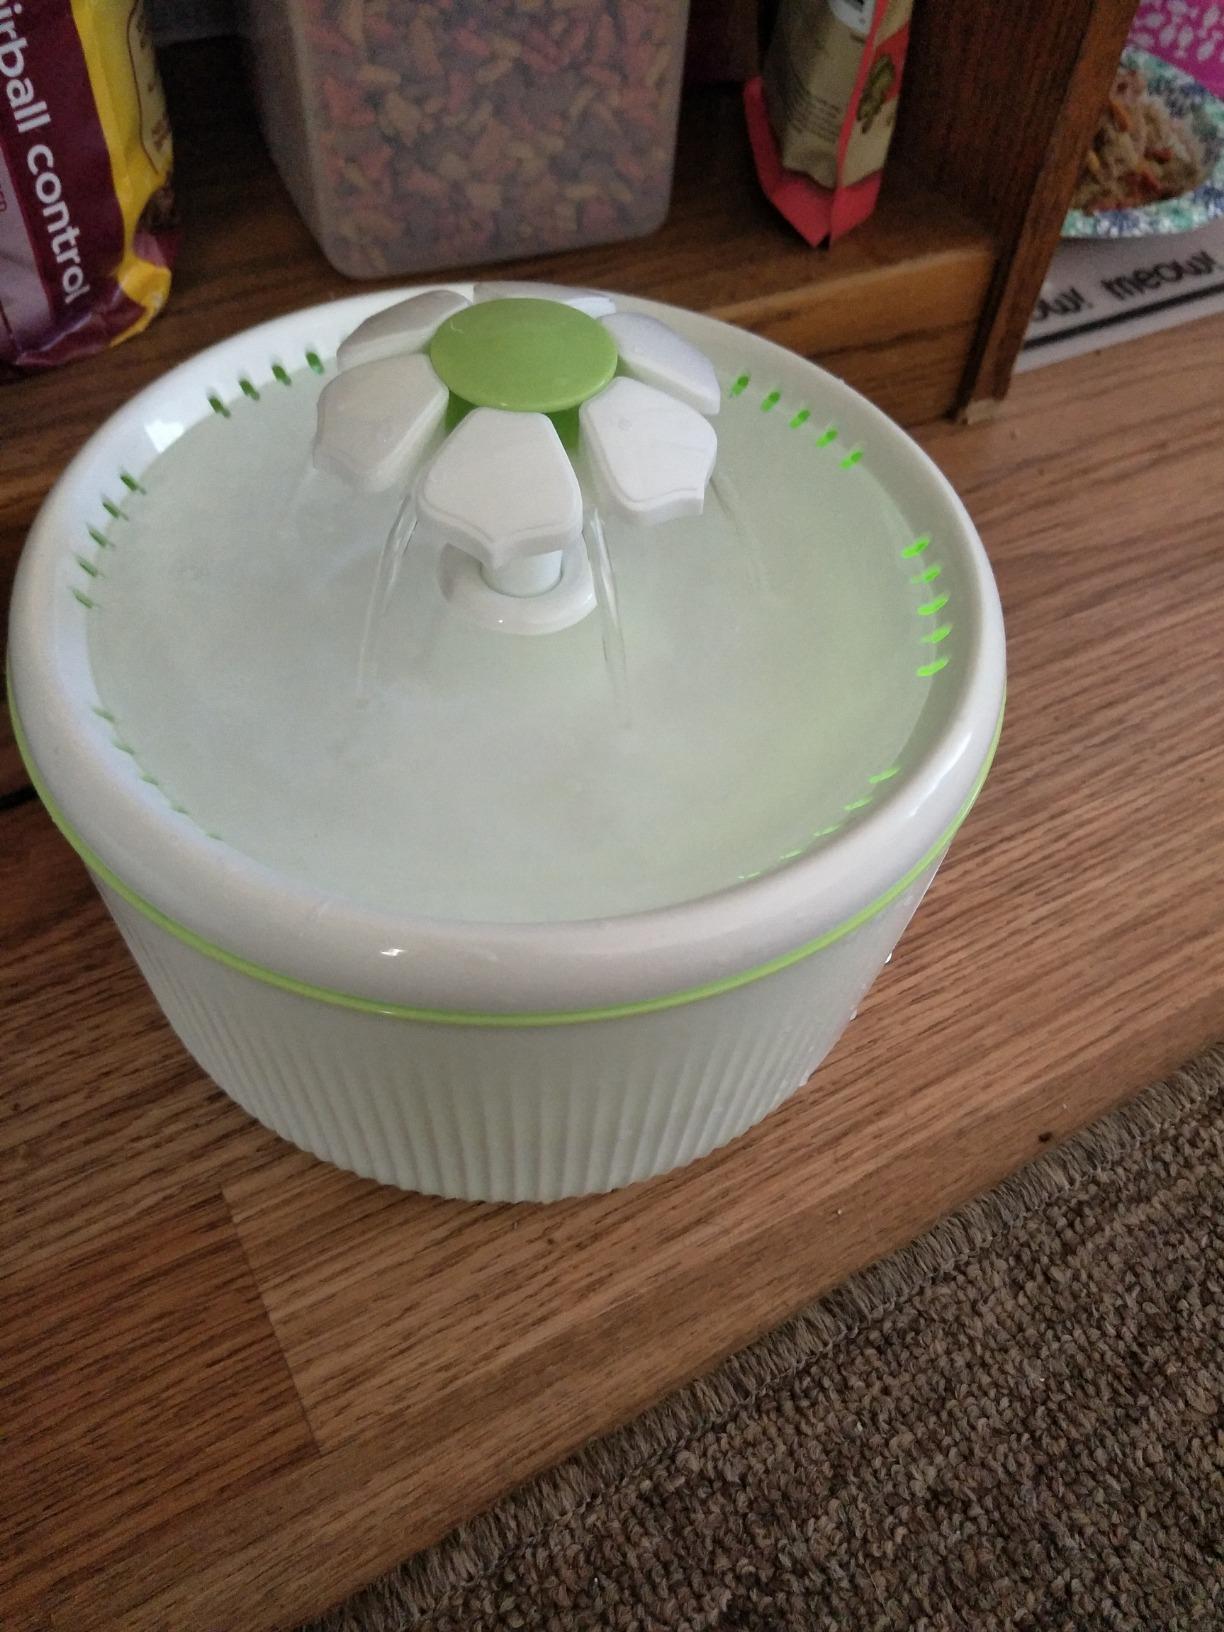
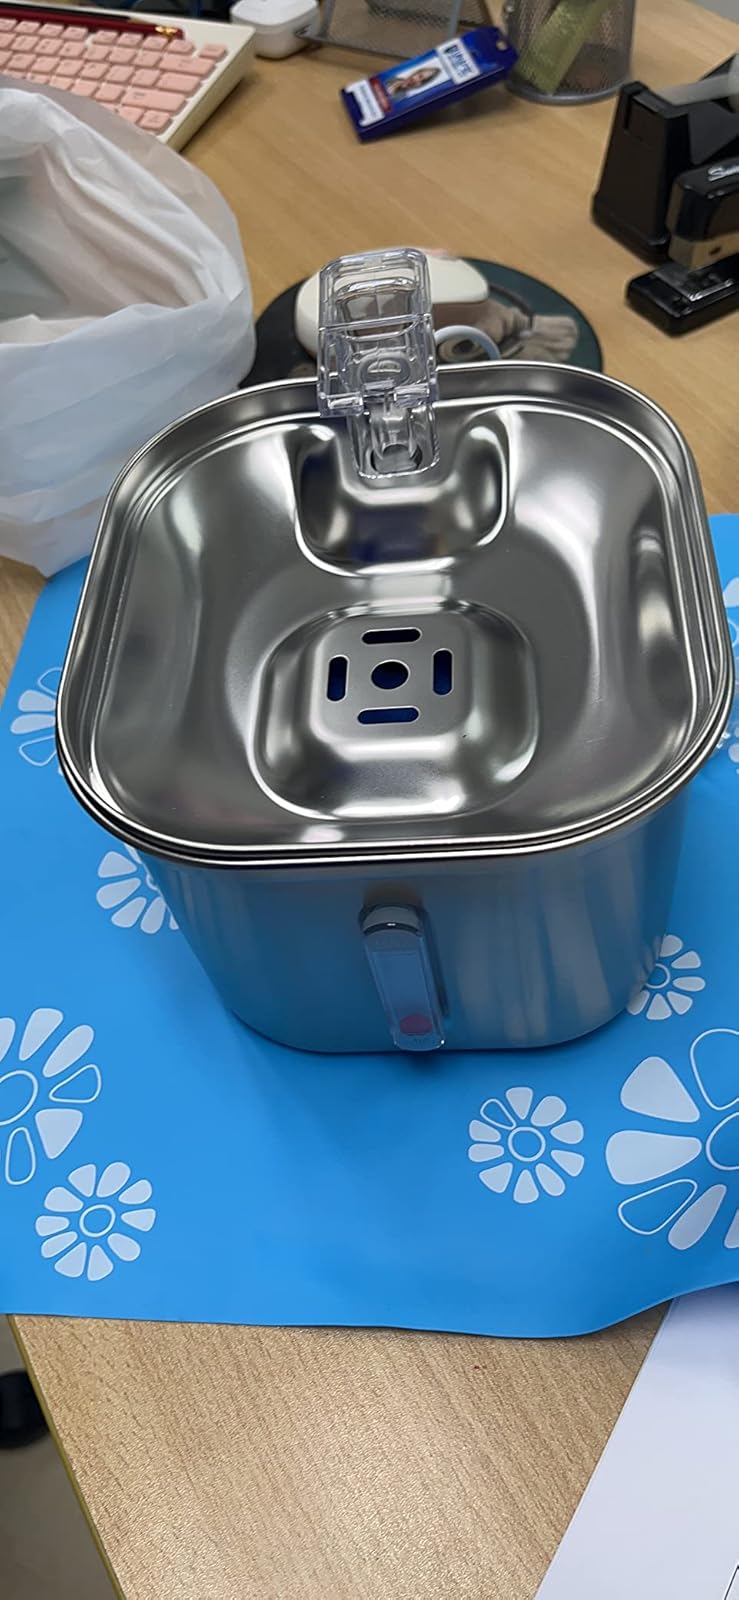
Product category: items_bowl
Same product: no